Pinechas (parashah)

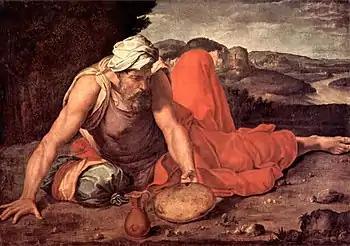
The Prophet Elijah (painting circa 1550–1560 by Daniele da Volterra)

Naftali Zvi Yehuda Berlin (the Netziv) wrote that in reward for turning away God's wrath, God blessed Phinehas in Numbers 25:12 with the attribute of peace, so that he would not be quick-tempered or angry. Since the nature of Phinehas's act, killing with his own hands, left his heart filled with intense emotional unrest, God provided a means to soothe him so that he could cope with his situation and find peace and tranquility.